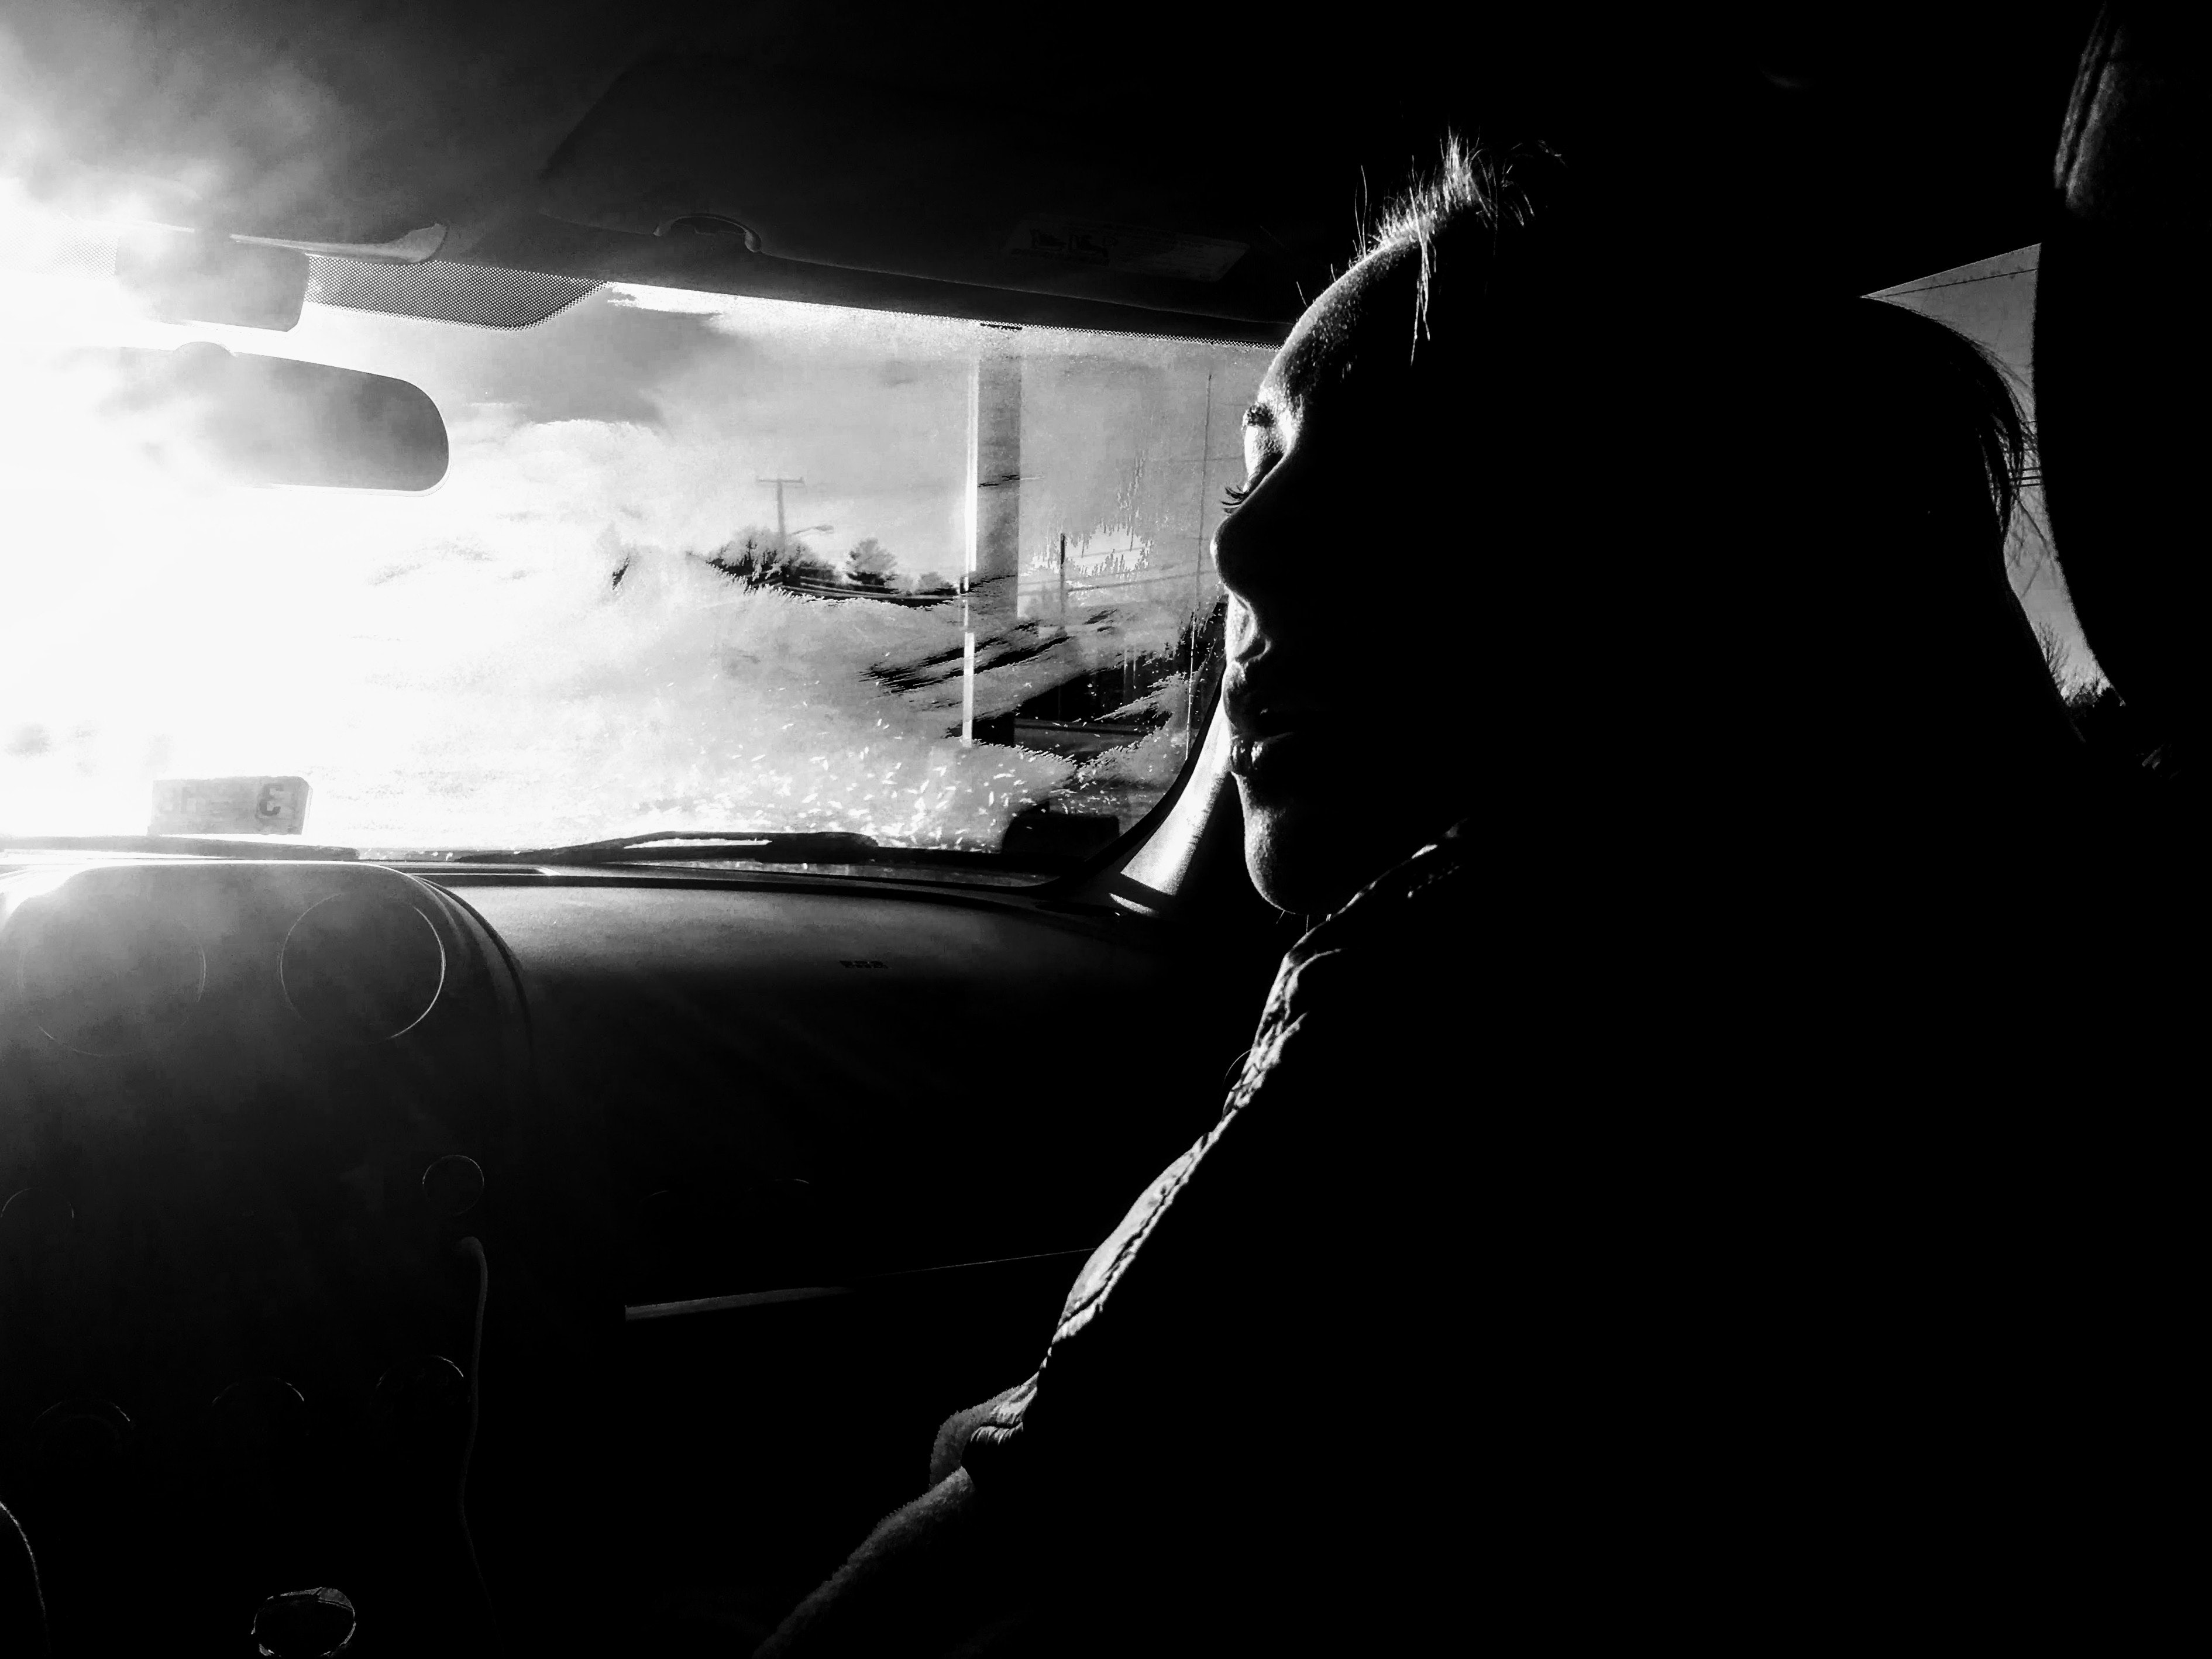
black, white, black and white, darkness, monochrome, monochrome photography, photography, film noir, style, vehicle